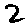
Label: 2